Anne-Marie Gélinas

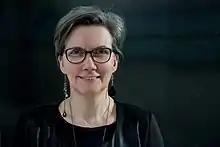
Gélinas in 2019

Anne-Marie Gélinas (born June 18, 1964) is a Montreal-based film, documentary and television producer. She is the president and CEO of EMAfilms, a production company that she founded in 2008.